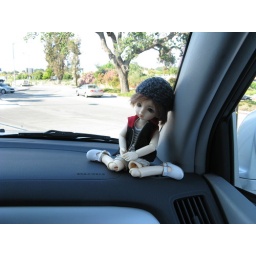
Koji sitting around in the car on the way home from Walnut Creek. This time in Paso Robles.